Quesabirria

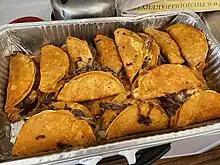
A corn tortilla stuffed with beef, lamb, or goat meat and mozzarella cheese.

Quesabirria ('cheese ') (also called birria tacos or red tacos) is a Mexican dish comprising birria-style cooked beef folded into a tortilla with melted cheese and served with a side of broth for dipping. The dish, which has origins in Tijuana, Mexico, originally made with goat meat, gained popularity in the United States through Instagram. It is now made also with other meats, such as beef and chicken.